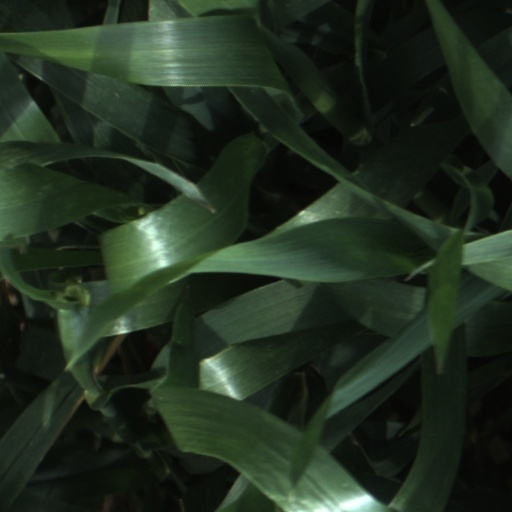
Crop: wheat